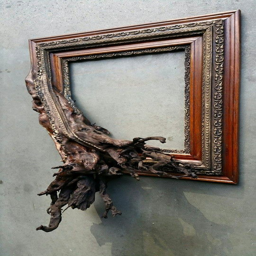
i use many different woods .